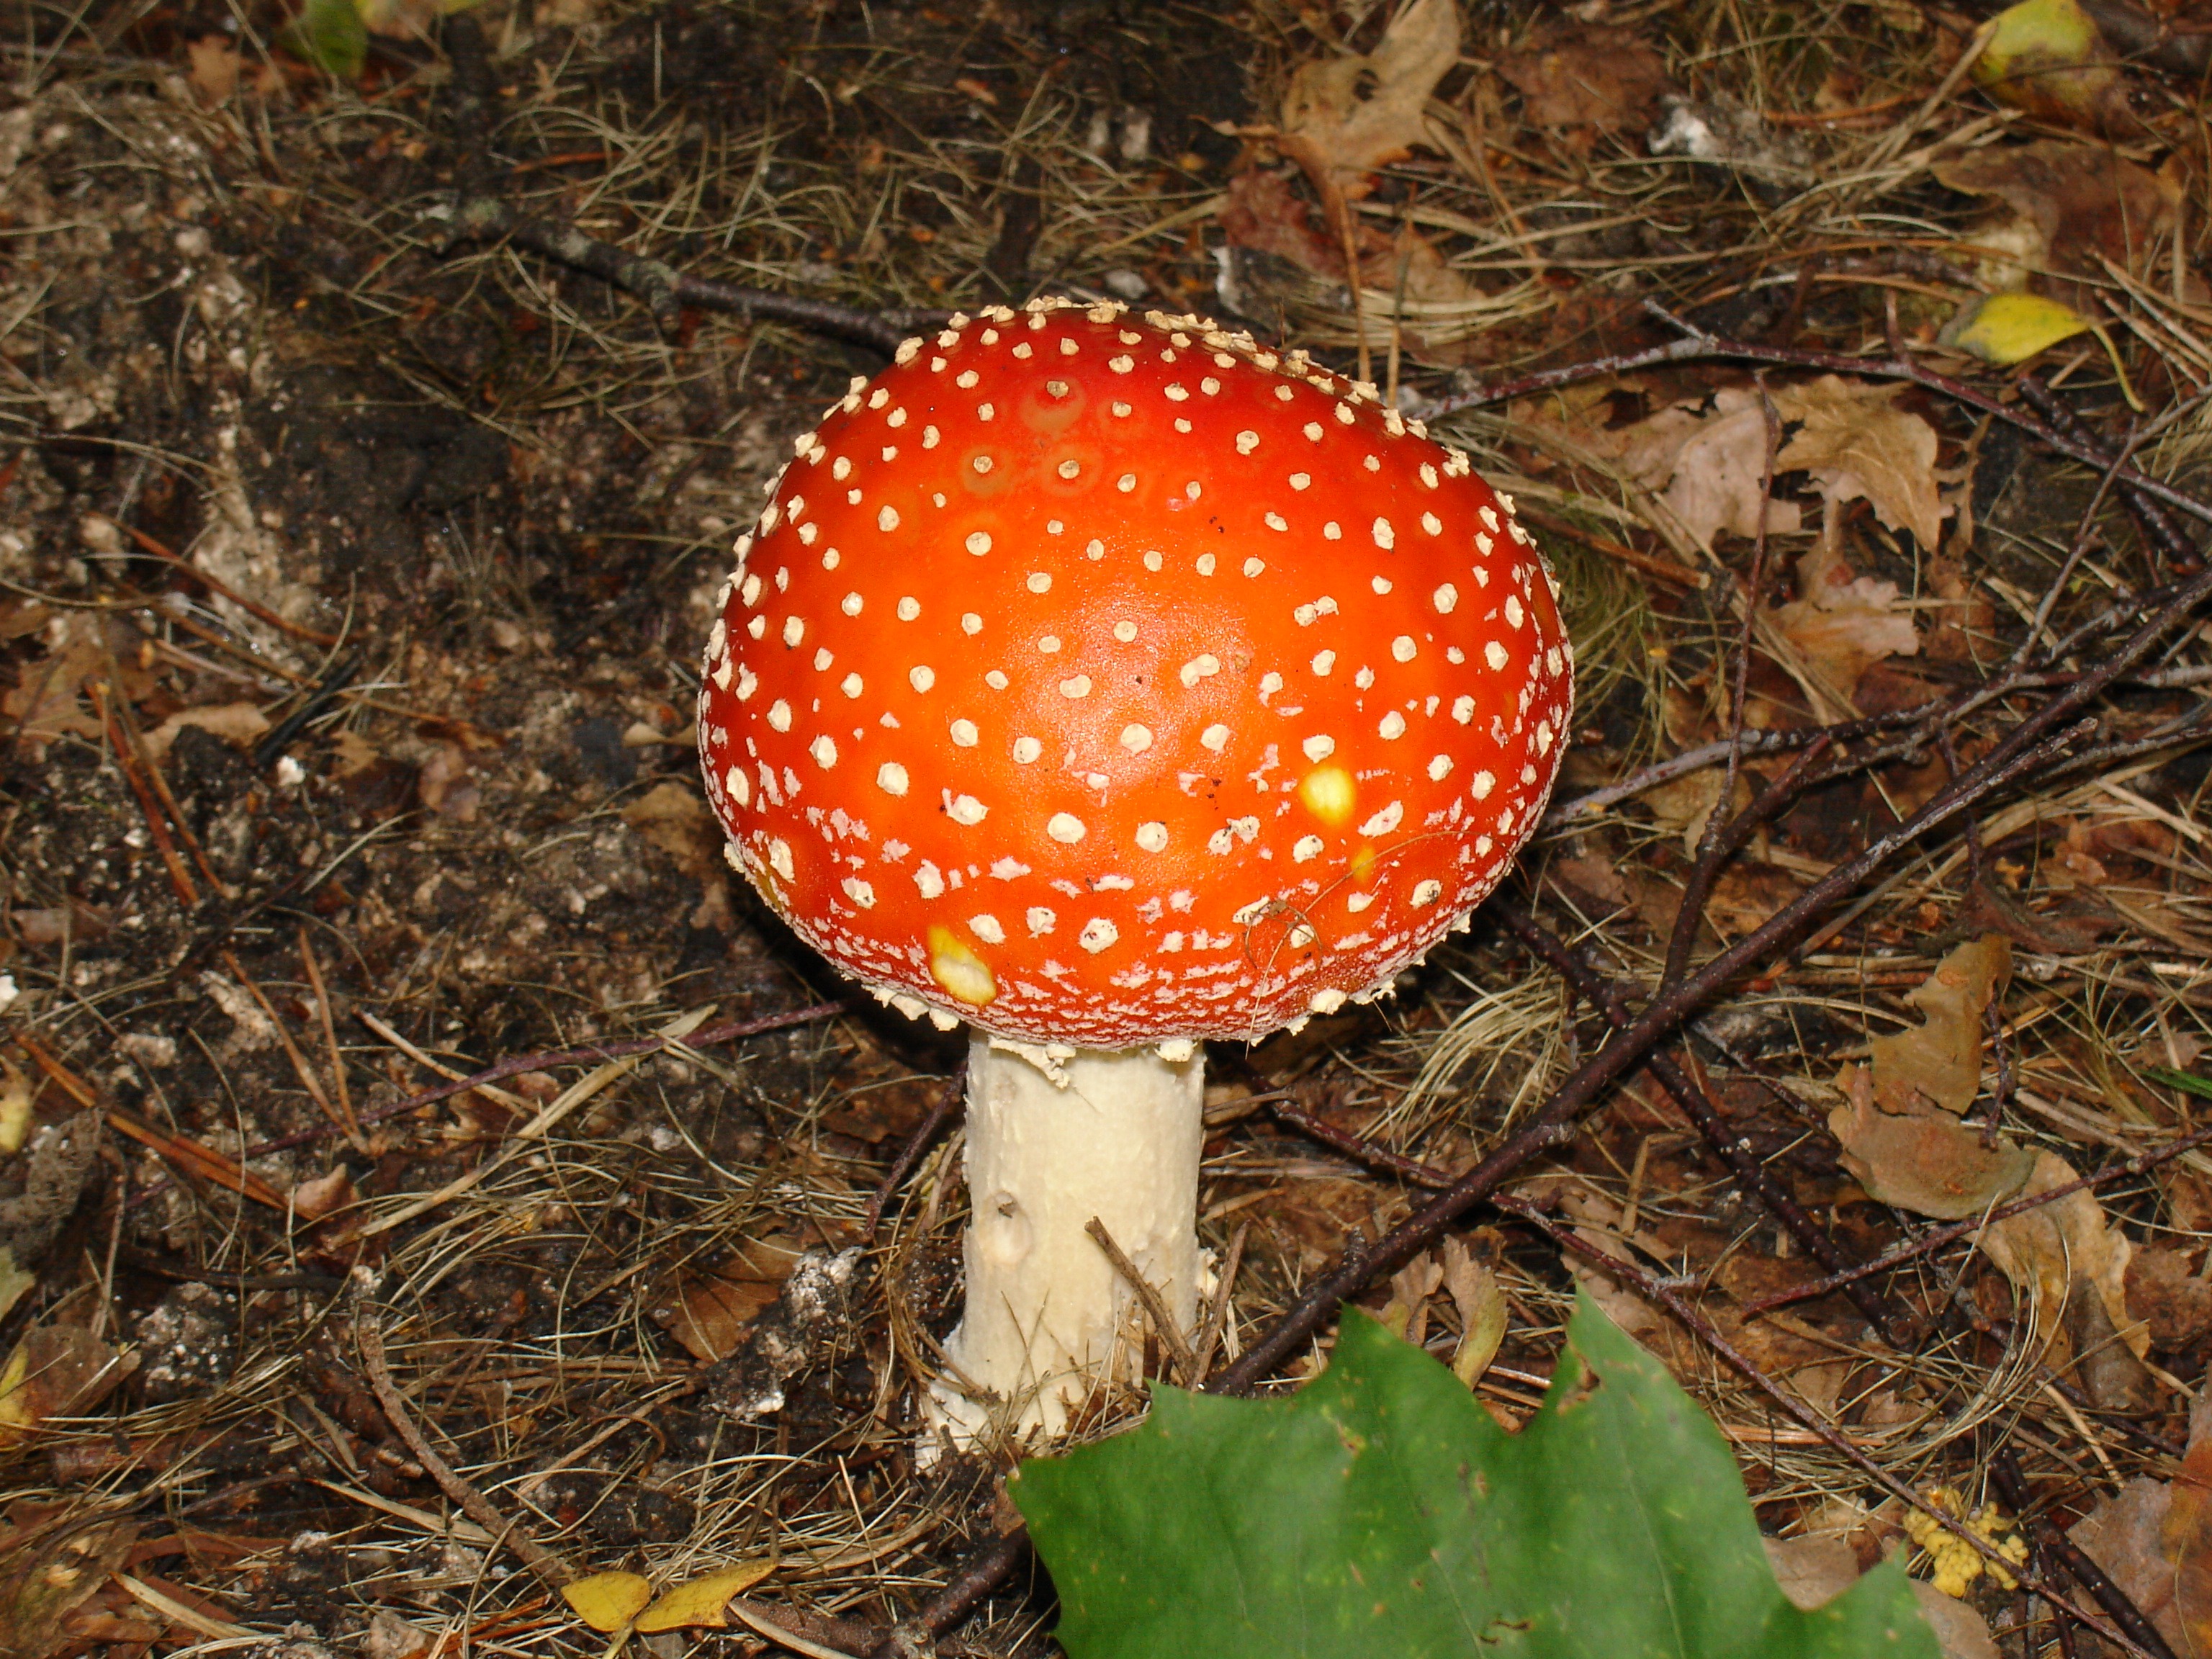
nature, autumn, mushroom, fungus, agaric, bolete, matsutake, edible mushroom, medicinal mushroom, agaricaceae, penny bun